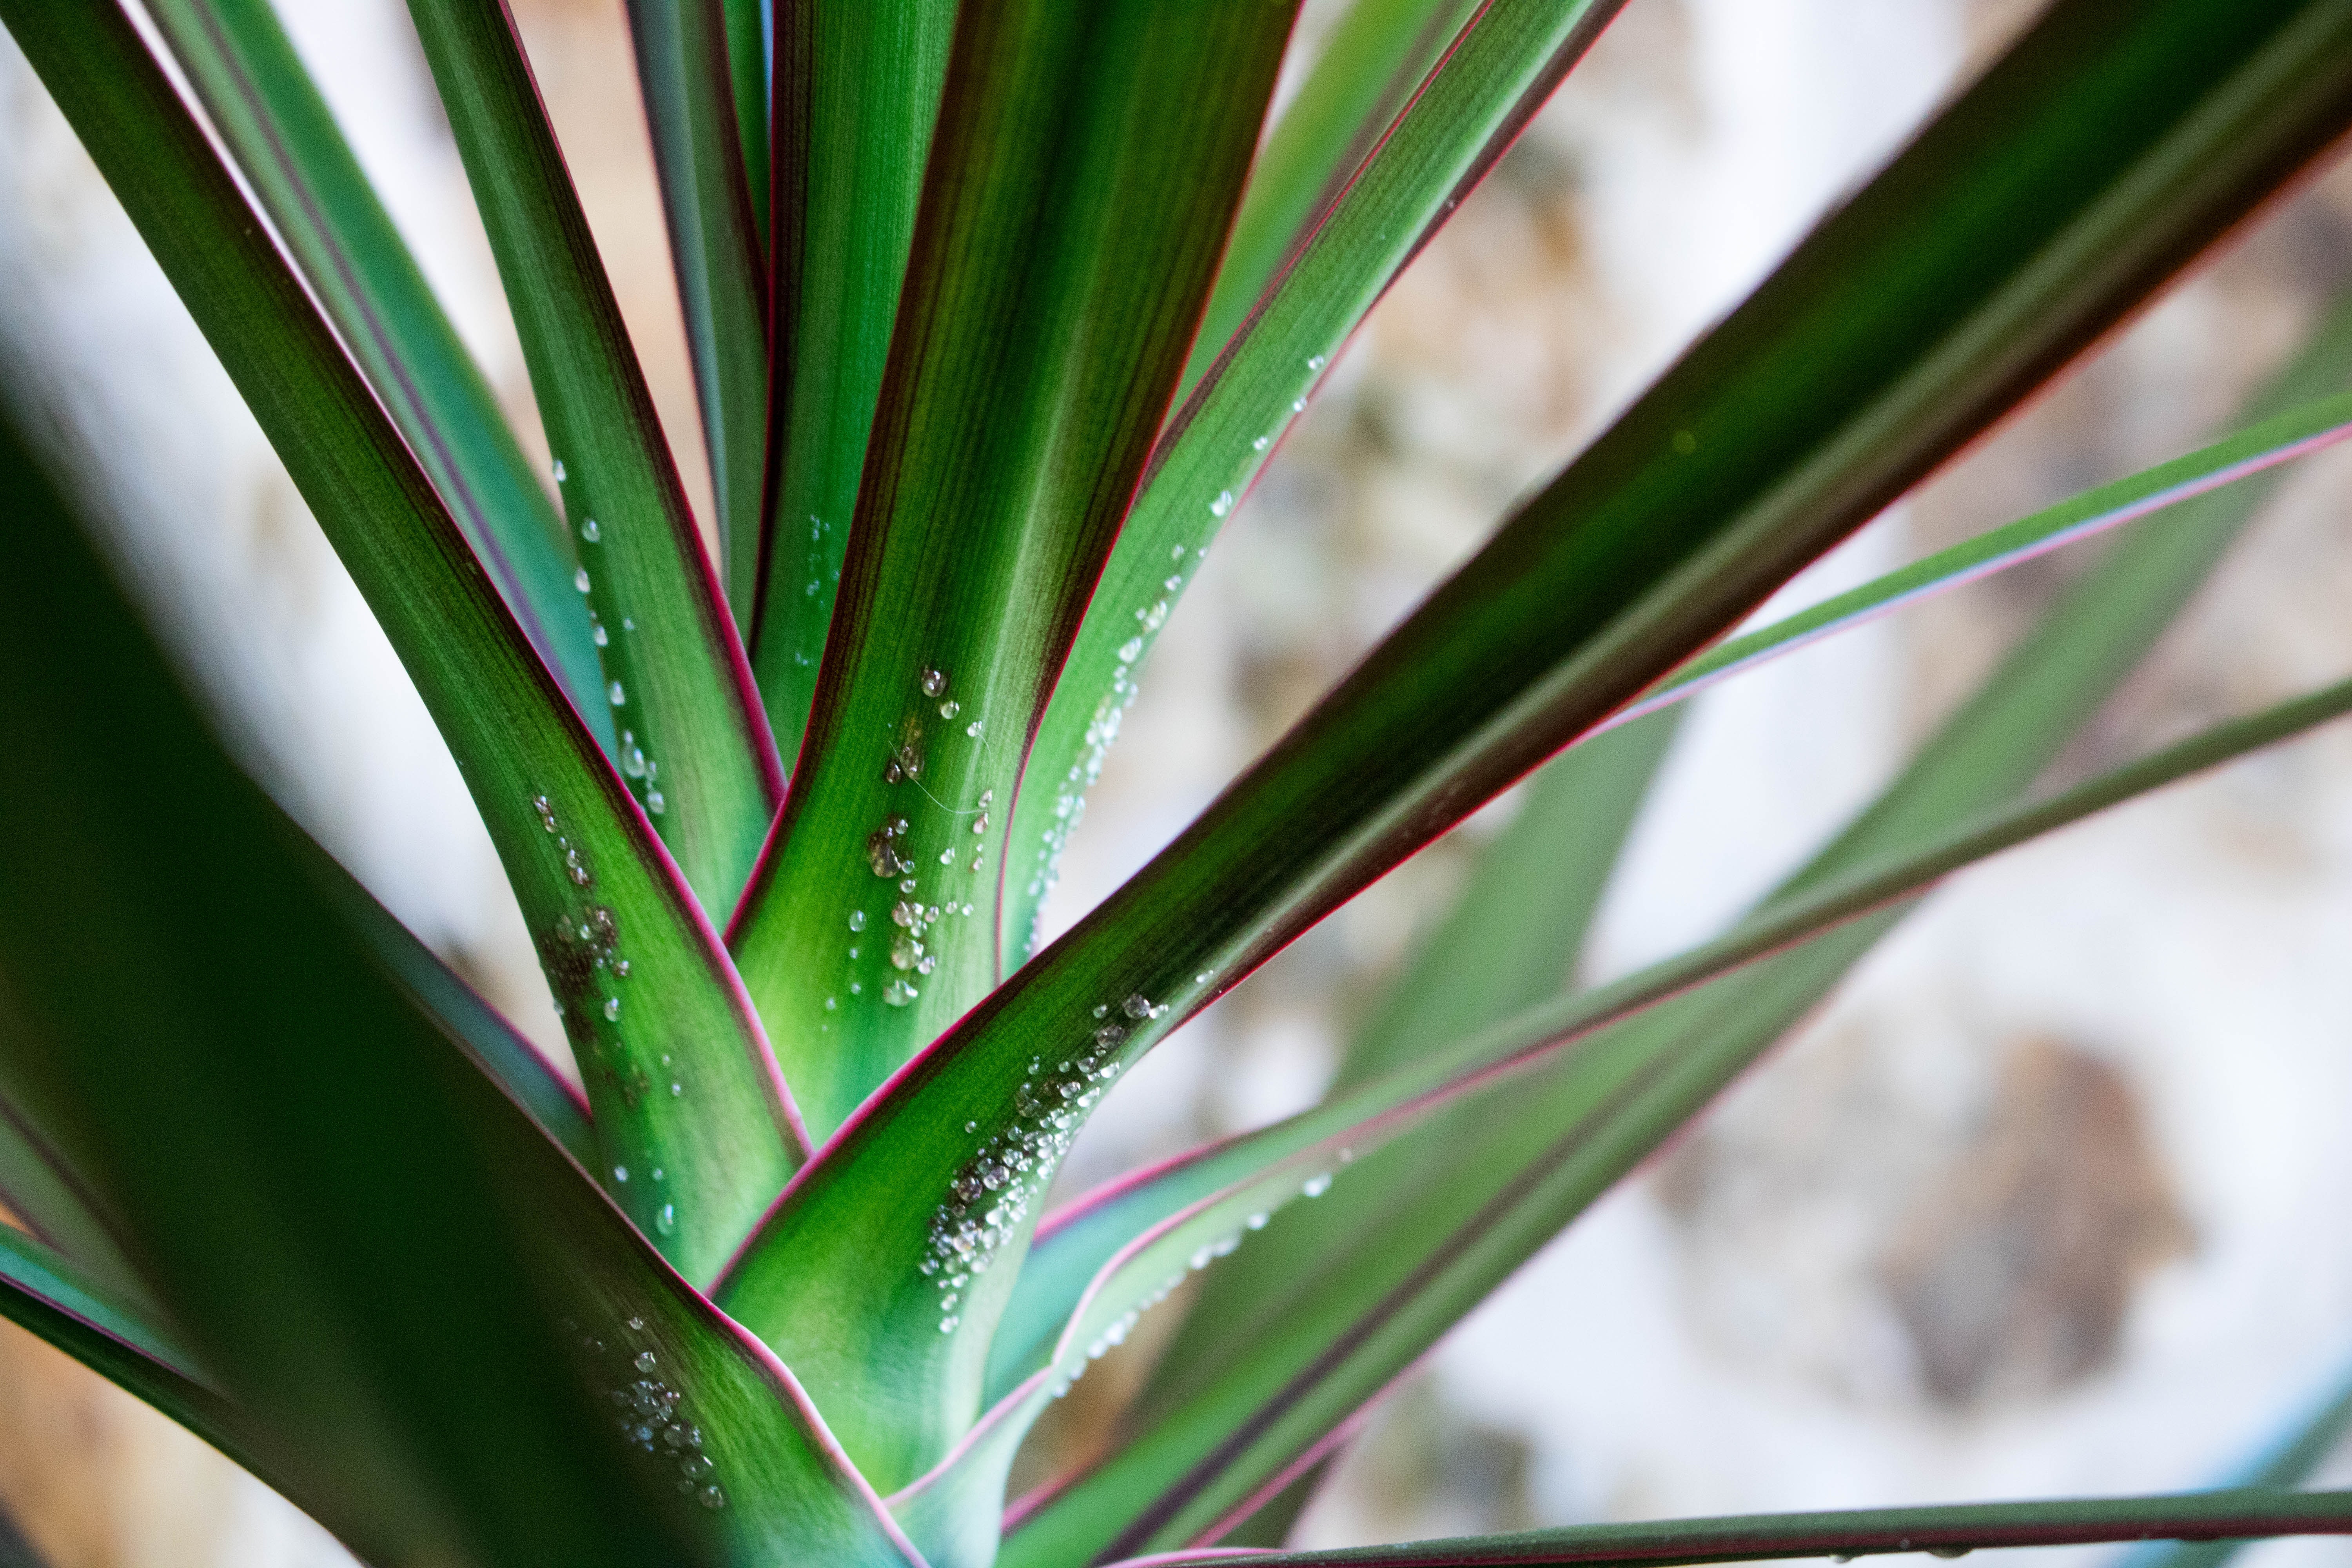
leaf, green, plant, flower, houseplant, botany, plant stem, terrestrial plant, close up, yucca, grass, tree, arecales, bromeliaceae, tasmanian flax lily, herb